List of tallest buildings in Italy

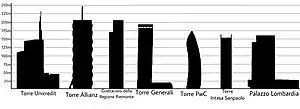
Tallest skyscrapers in Italy

This lists ranks the tallest completed and topped out buildings in Italy that stand at least tall, based on standard height measurement. This includes spires and architectural details but does not include antenna masts. Only habitable buildings are ranked, which excludes radio masts and towers, observation towers, steeples, chimneys and other tall architectural structures.